Teerasil Dangda

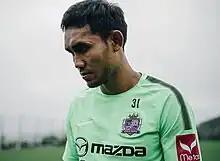

Teerasil signed for J1 League club Sanfrecce Hiroshima on 20 December 2017 on loan. He made his official debut against Consadole Sapporo on 24 February 2018, where his former teammates Chanathip Songkrasin and Jay Bothroyd also plays in the match during the 2018 J1 League and scored the winning goal for his club. He has scored 6 goals in 32 league appearances for the club. He returned to Muangthong United even though Sanfrecce want him to play in next season.